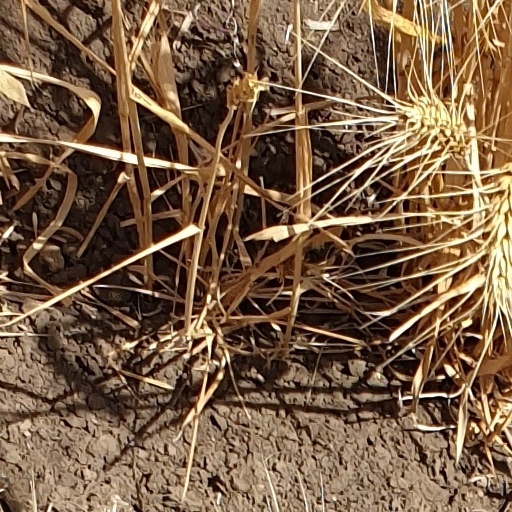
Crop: wheat